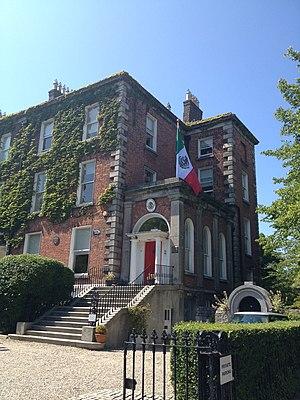
Voici les représentations diplomatiques du Mexique à l'étranger: